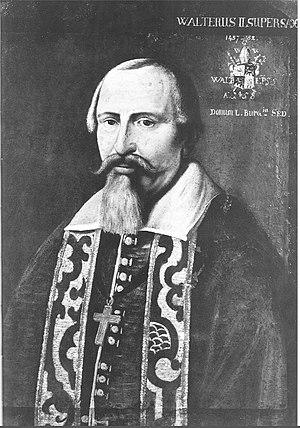
Une personnalité importante de l'histoire valaisanne du xvie siècle.
Pierre de Torrenté est un clerc de notaire notable du val d'Anniviers en Valais. Accusé de sorcellerie, il est condamné et exécuté sur le bûcher en 1481 aux côtés de son fils Nycollin dans le cadre des procès de sorcellerie du Valais. Cette affaire se déroule dans le cadre de tensions politiques et de luttes de pouvoir en Valais et de ses démêlés politiques avec le prince-évêque de Sion, Walter Supersaxo et son fils Georges Supersaxo.
Walter Supersaxo est le fils de Nikolaus Uff der Flüe et d'Antonia et le père de Georges Supersaxo.